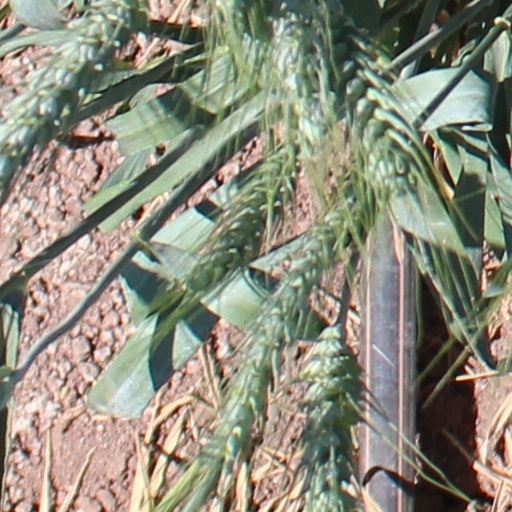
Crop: wheat